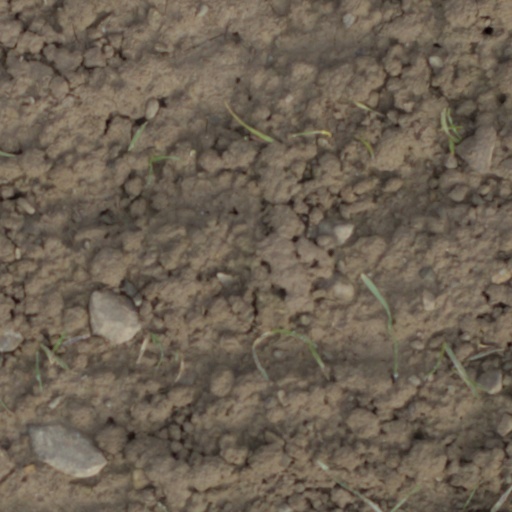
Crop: wheat